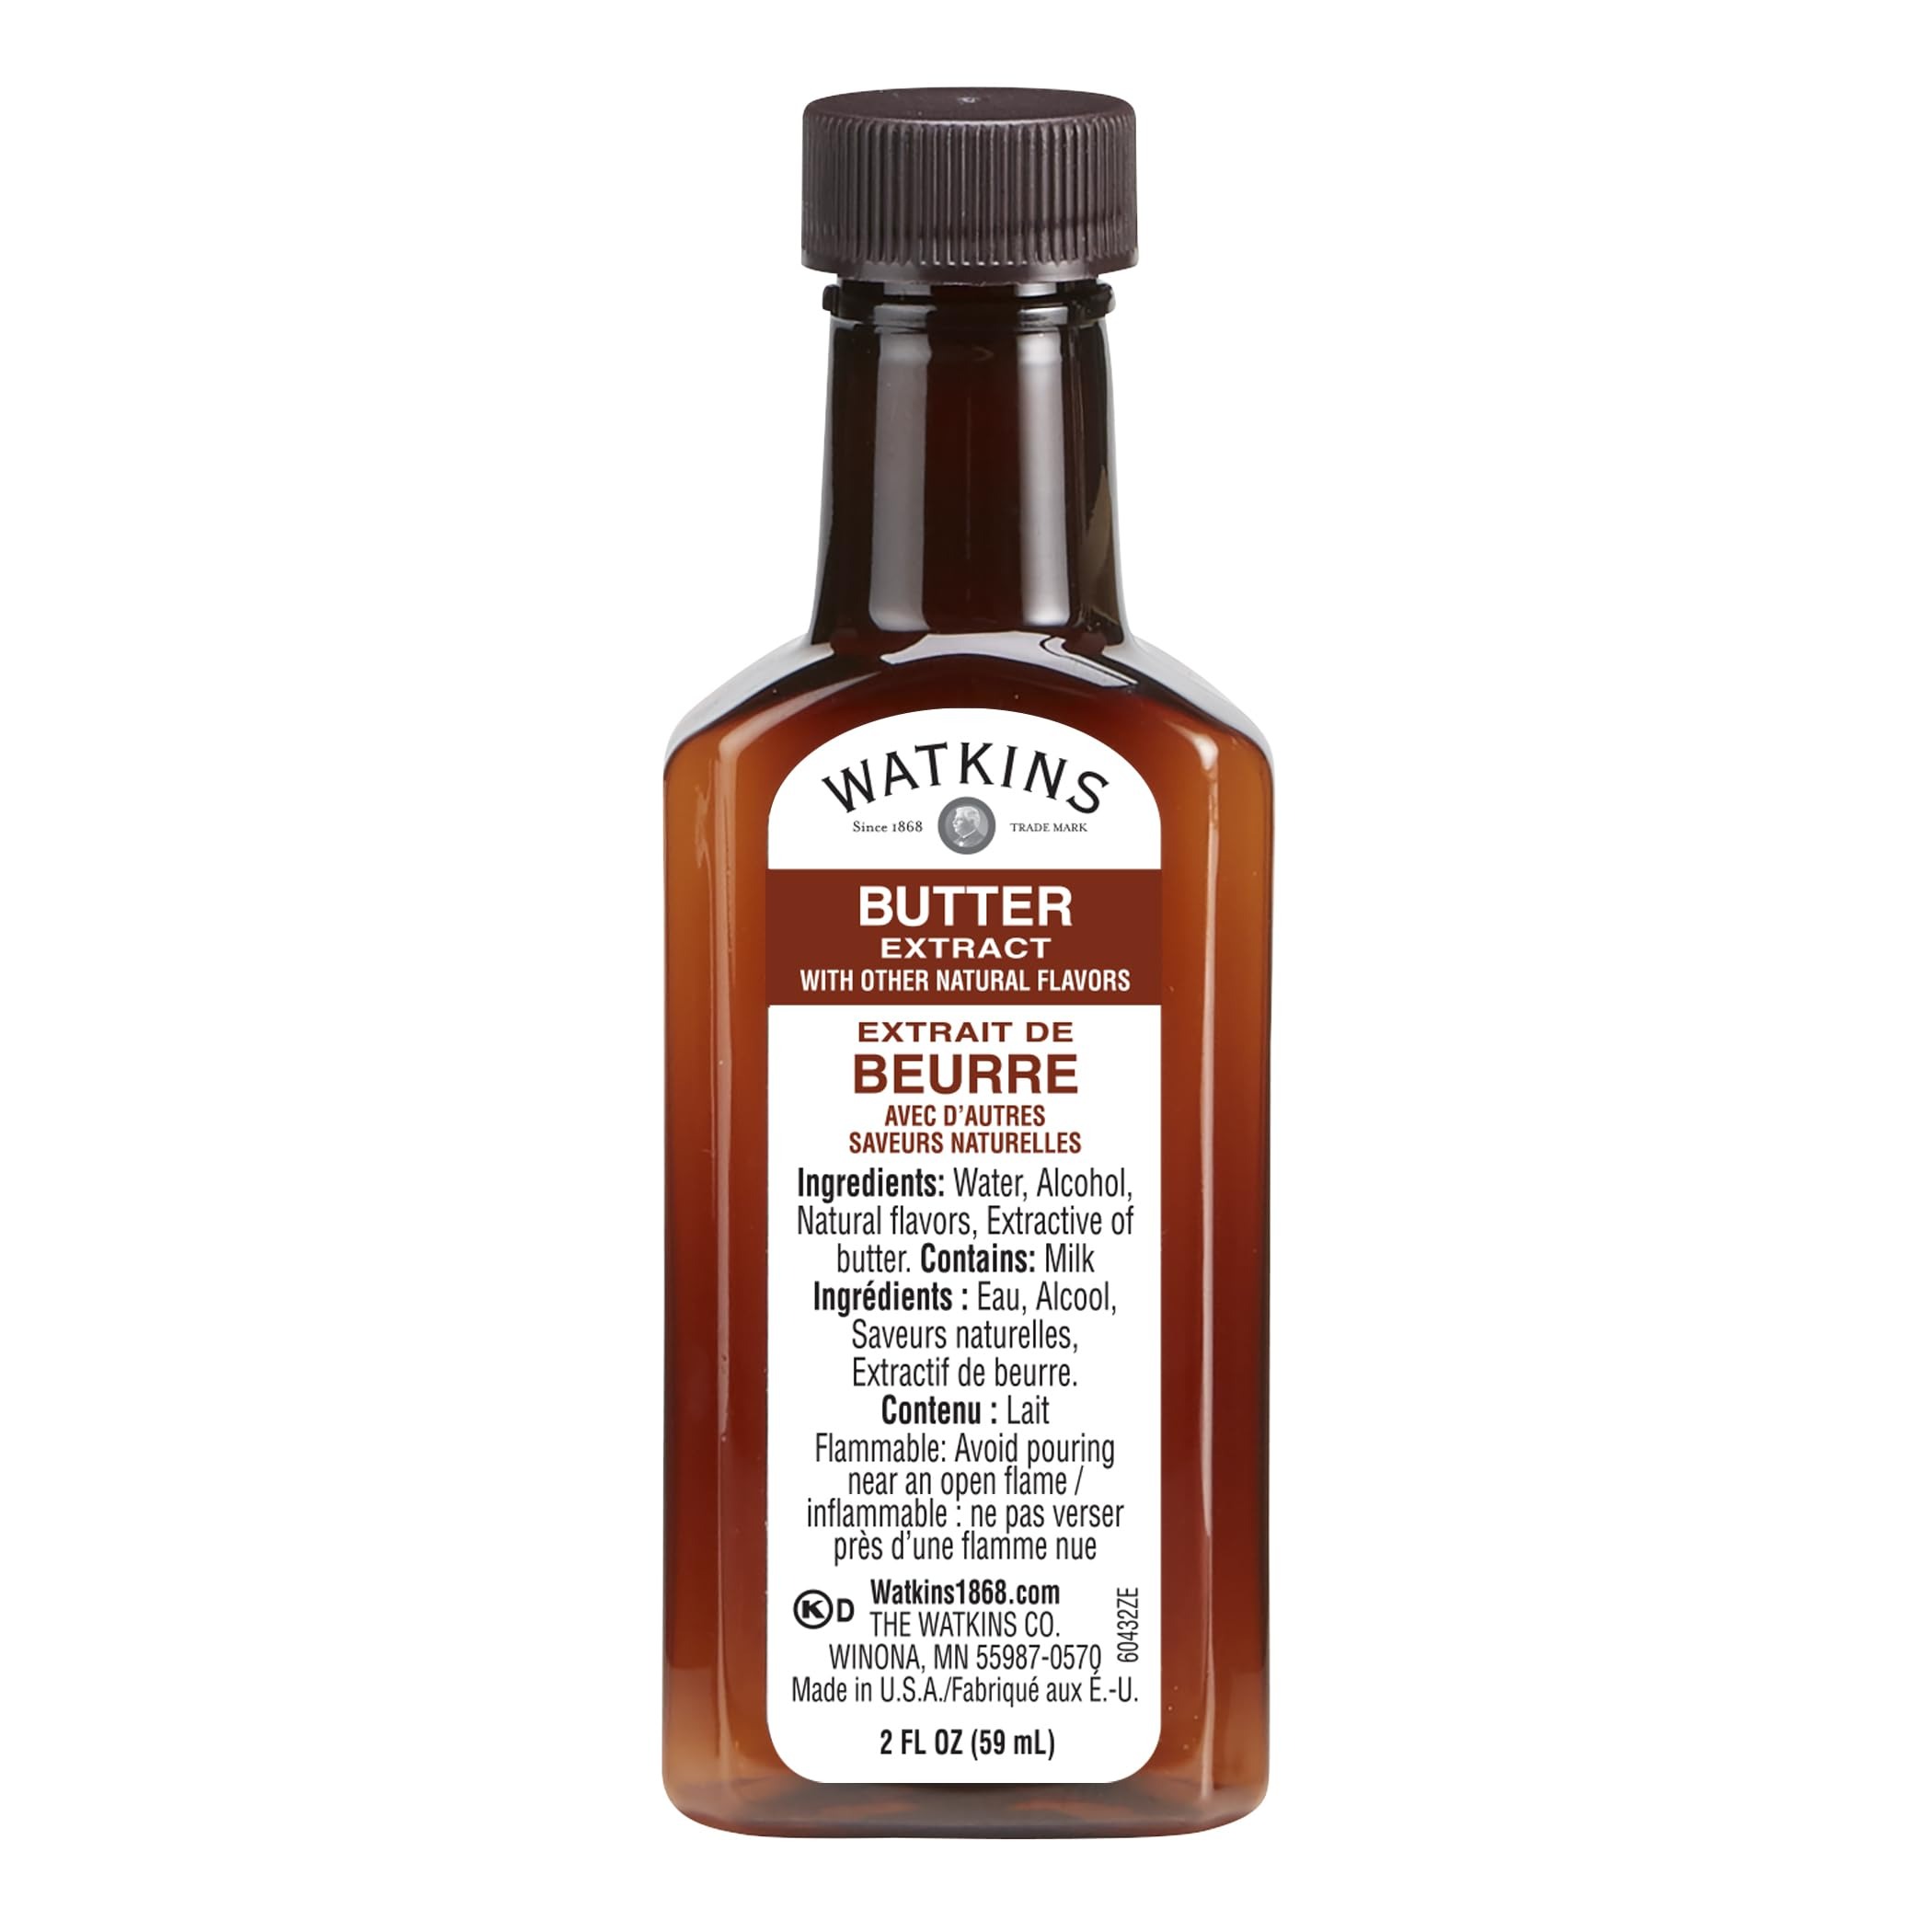
Item Name: Watkins Butter Extract, 2 Fl Oz
Bullet Point 1: Perfect for baking, flavoring drinks and more!
Bullet Point 2: Ingredients all naturally derived
Bullet Point 3: No Artificial Colors or Flavors and crafted in the USA
Bullet Point 4: Non-GMO, Gluten Free, Corn Syrup Free, Kosher
Bullet Point 5: Only the finest ingredients are sourced from all over the world to make our award-winning extracts; No wonder Watkins has been a beloved mainstay of American kitchens for over a hundred years
Value: 2.0
Unit: Fl Oz

Price: 5.89